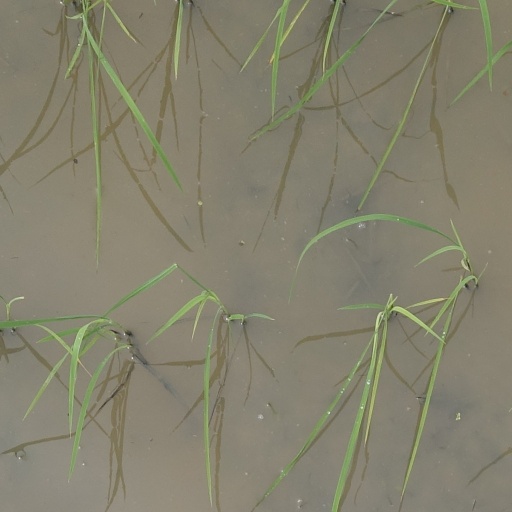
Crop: rice